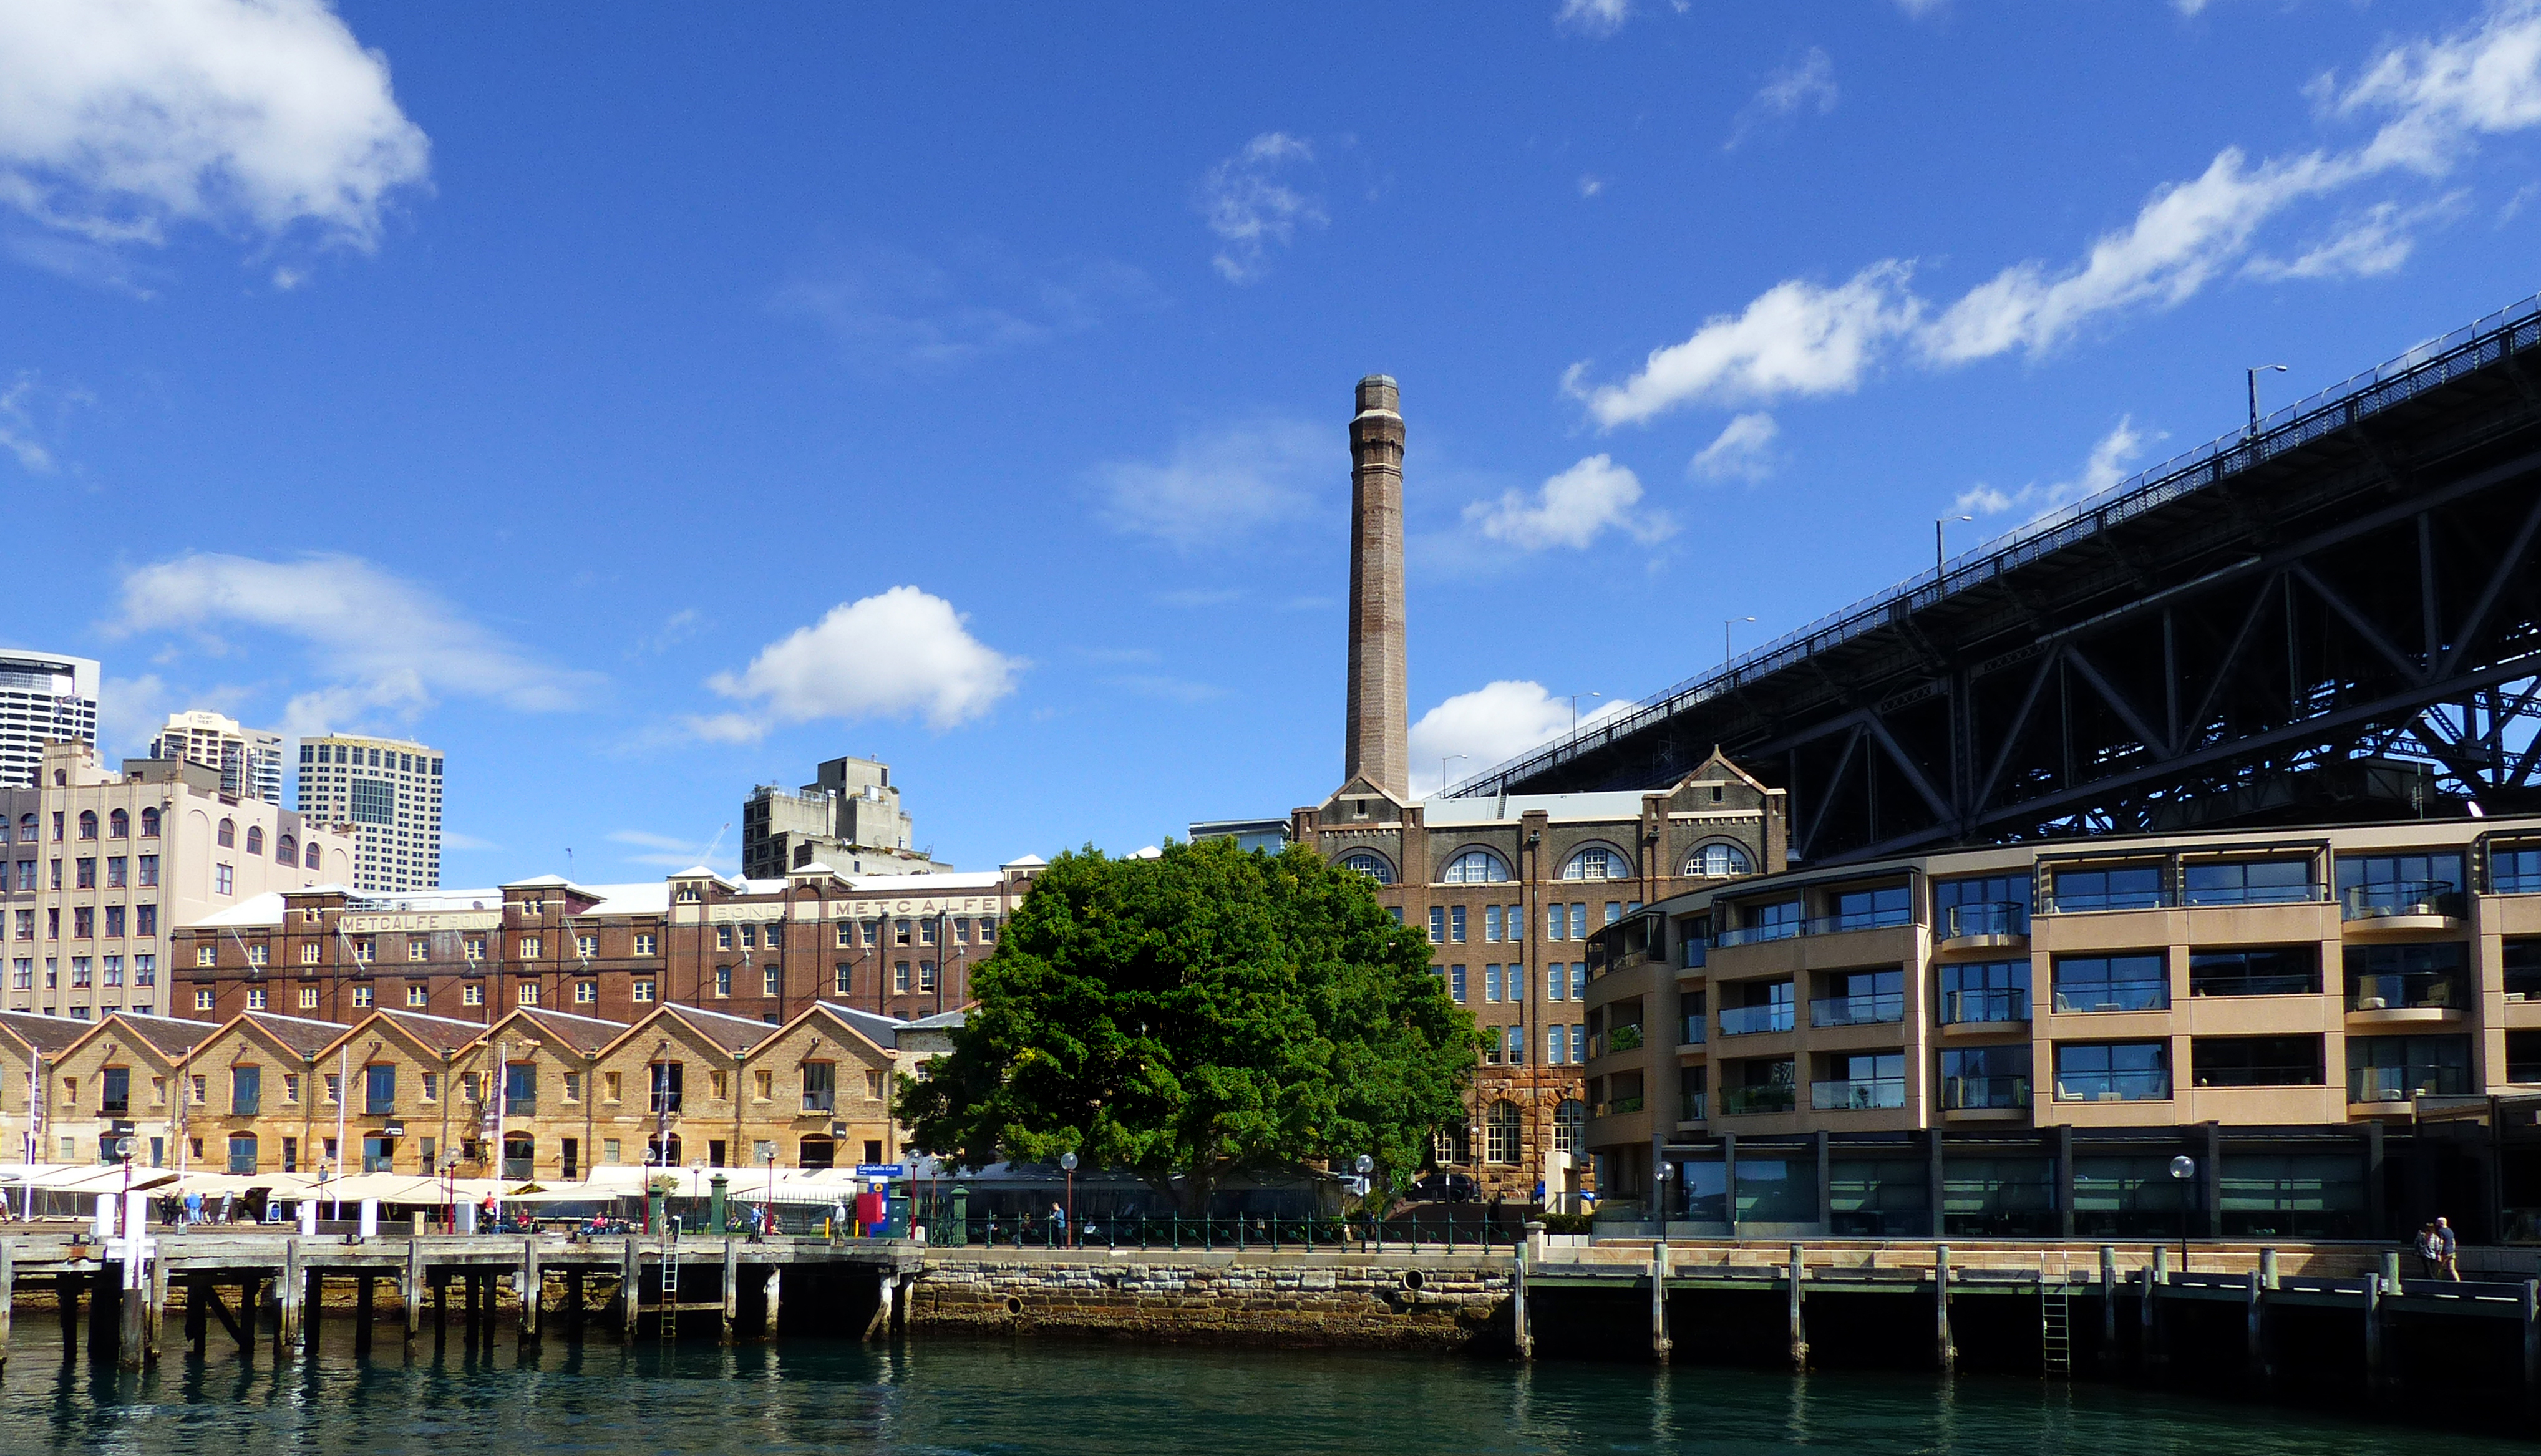
dock, boat, bridge, skyline, city, river, canal, cityscape, downtown, vehicle, sydney, landmark, harbor, marina, tourism, waterway, limixfz200, therockssydney, human settlement